Andhra Mess

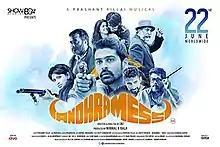
Theatrical release poster

Andhra Mess is 2018 Indian Tamil-language action thriller film directed by Jai and produced by Nirmal K. Bala. The film stars Raj Bharath, Thejaswini, Pooja Devariya, A. P. Shreethar, Mathivanan Rajendran, and Balaji Mohan while Vinoth Munna and R. Amarendran play supporting roles. The film has music scored by Prashant Pillai. The film was released on 22 June 2018 after being delayed in production for three years.